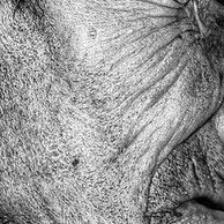
Label: faces